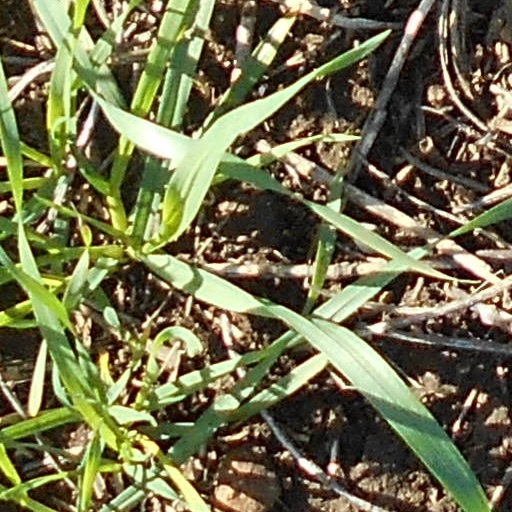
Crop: wheat